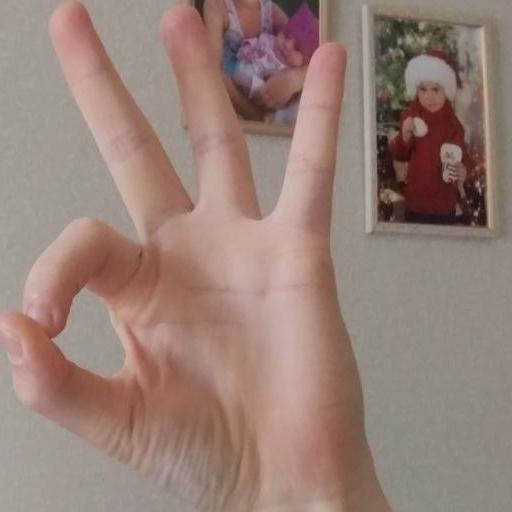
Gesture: ok